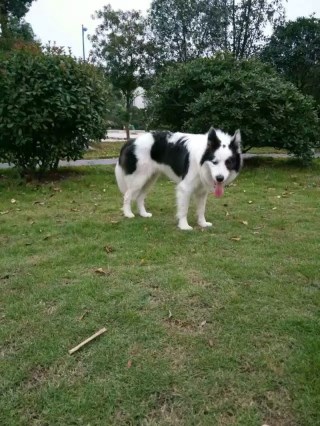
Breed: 2594-n000109-Border_collie